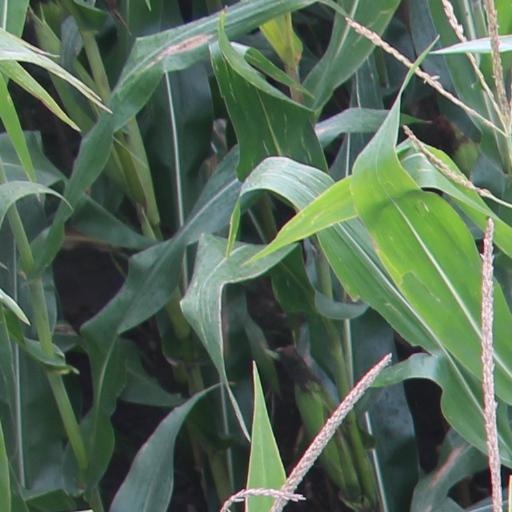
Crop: maize; corn